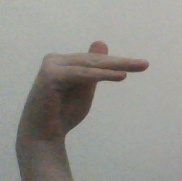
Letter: khaa